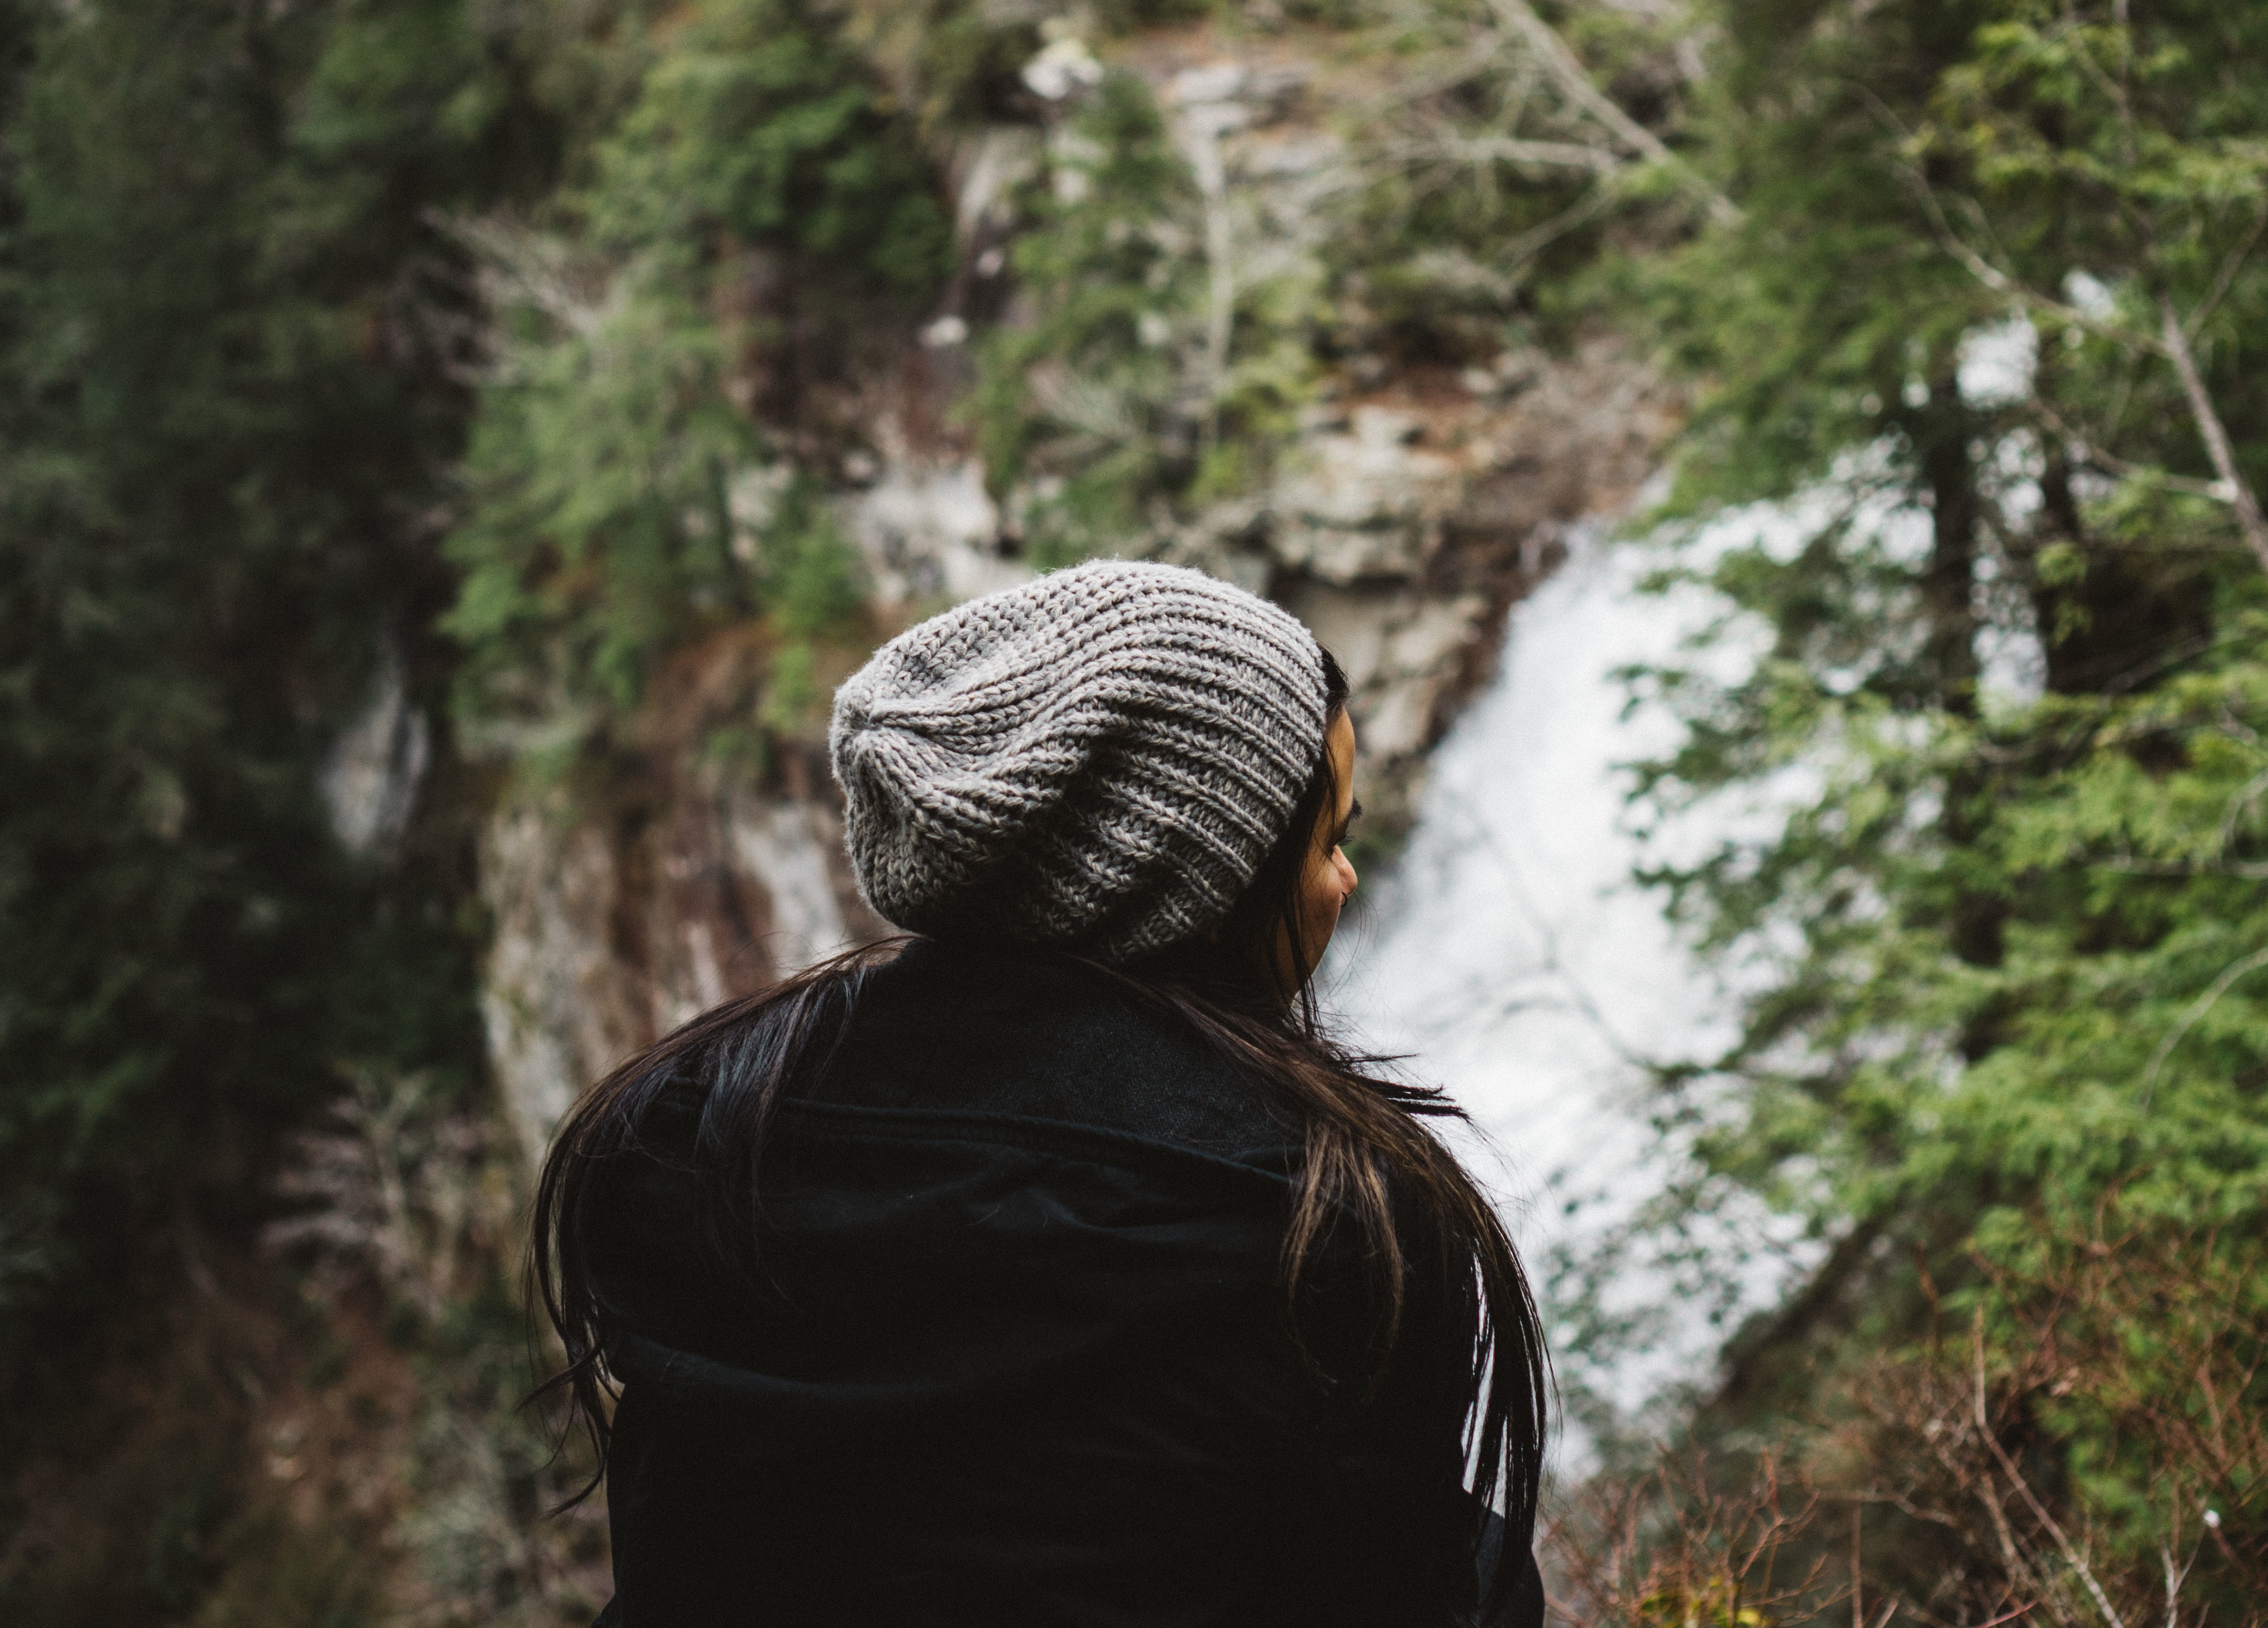
tree, nature, forest, rock, wilderness, woman, female, statue, jungle, hat, lady, beanie, rainforest, habitat, natural environment